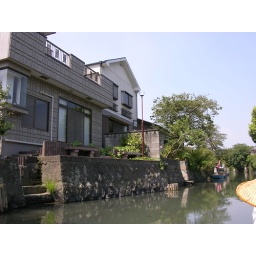
Directly after the low bridge was the most exquisite silence - just the quiet lapping of water against our boat.